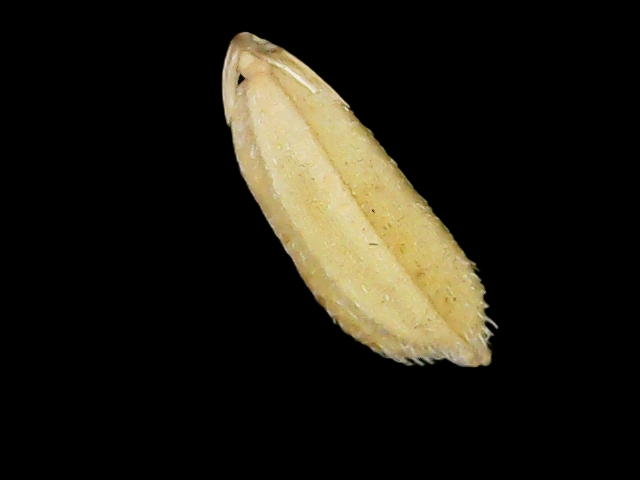
Rice variety: Bd33